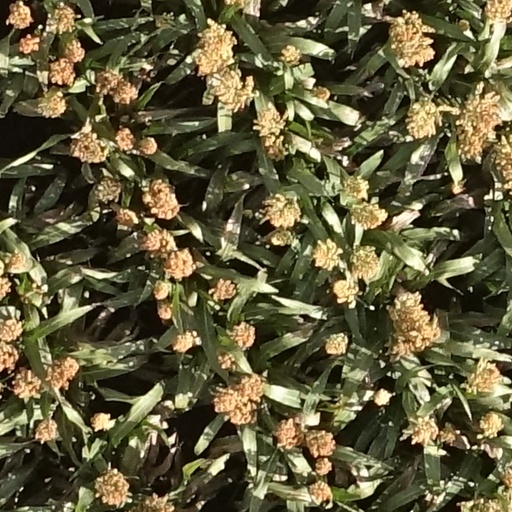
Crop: sorghum